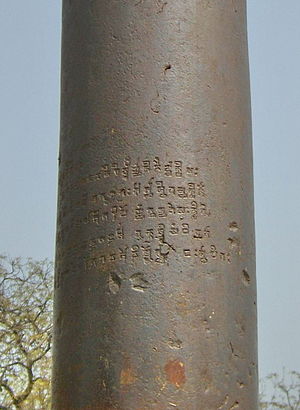
Jernpillen i Delhi
Inskriptionen har klaret tidens tand.
Jernpillen i Delhi er en af verdens mest spektakulære metallurgiske kuriositeter, der står i det berømte Qutb compleks.